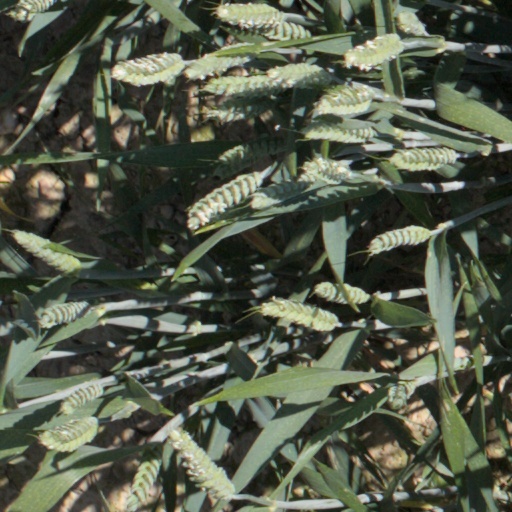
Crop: wheat